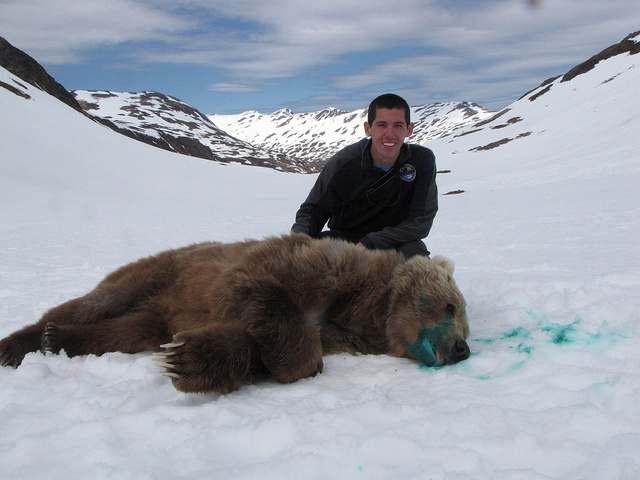
A man is smiling over a bear in the snow.
A bear that is laying down next to a man.
A man kneeling over a bear in the snow.
Park ranger with a big dead grizzly bear
A man kneeling next to a bear with a foamy blue mouth.